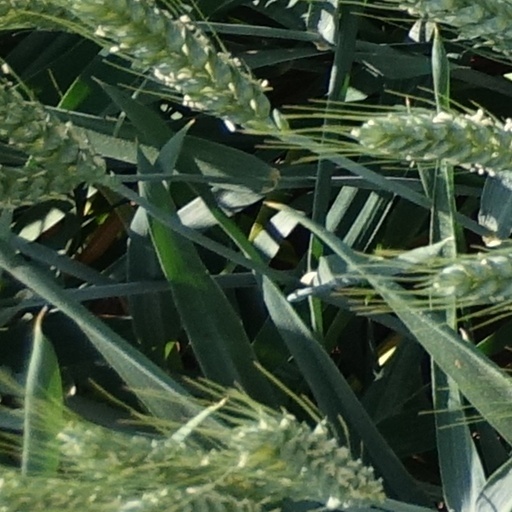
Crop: wheat